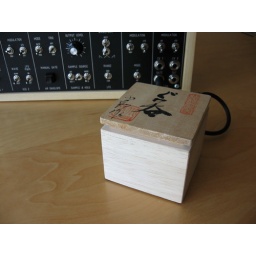
electronic drum synth trigger built in a recycled wooden box